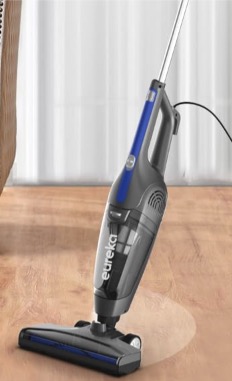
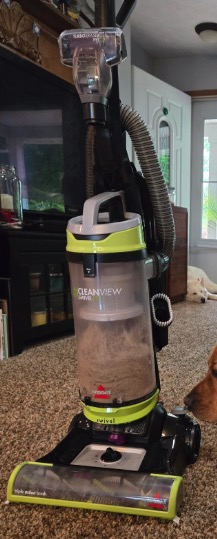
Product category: items_vacuum
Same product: no